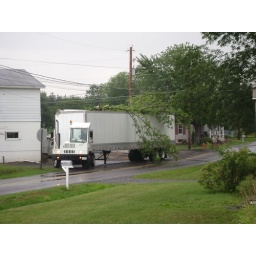
tree parked on truck in watsontowntree parked on truck in watsontown